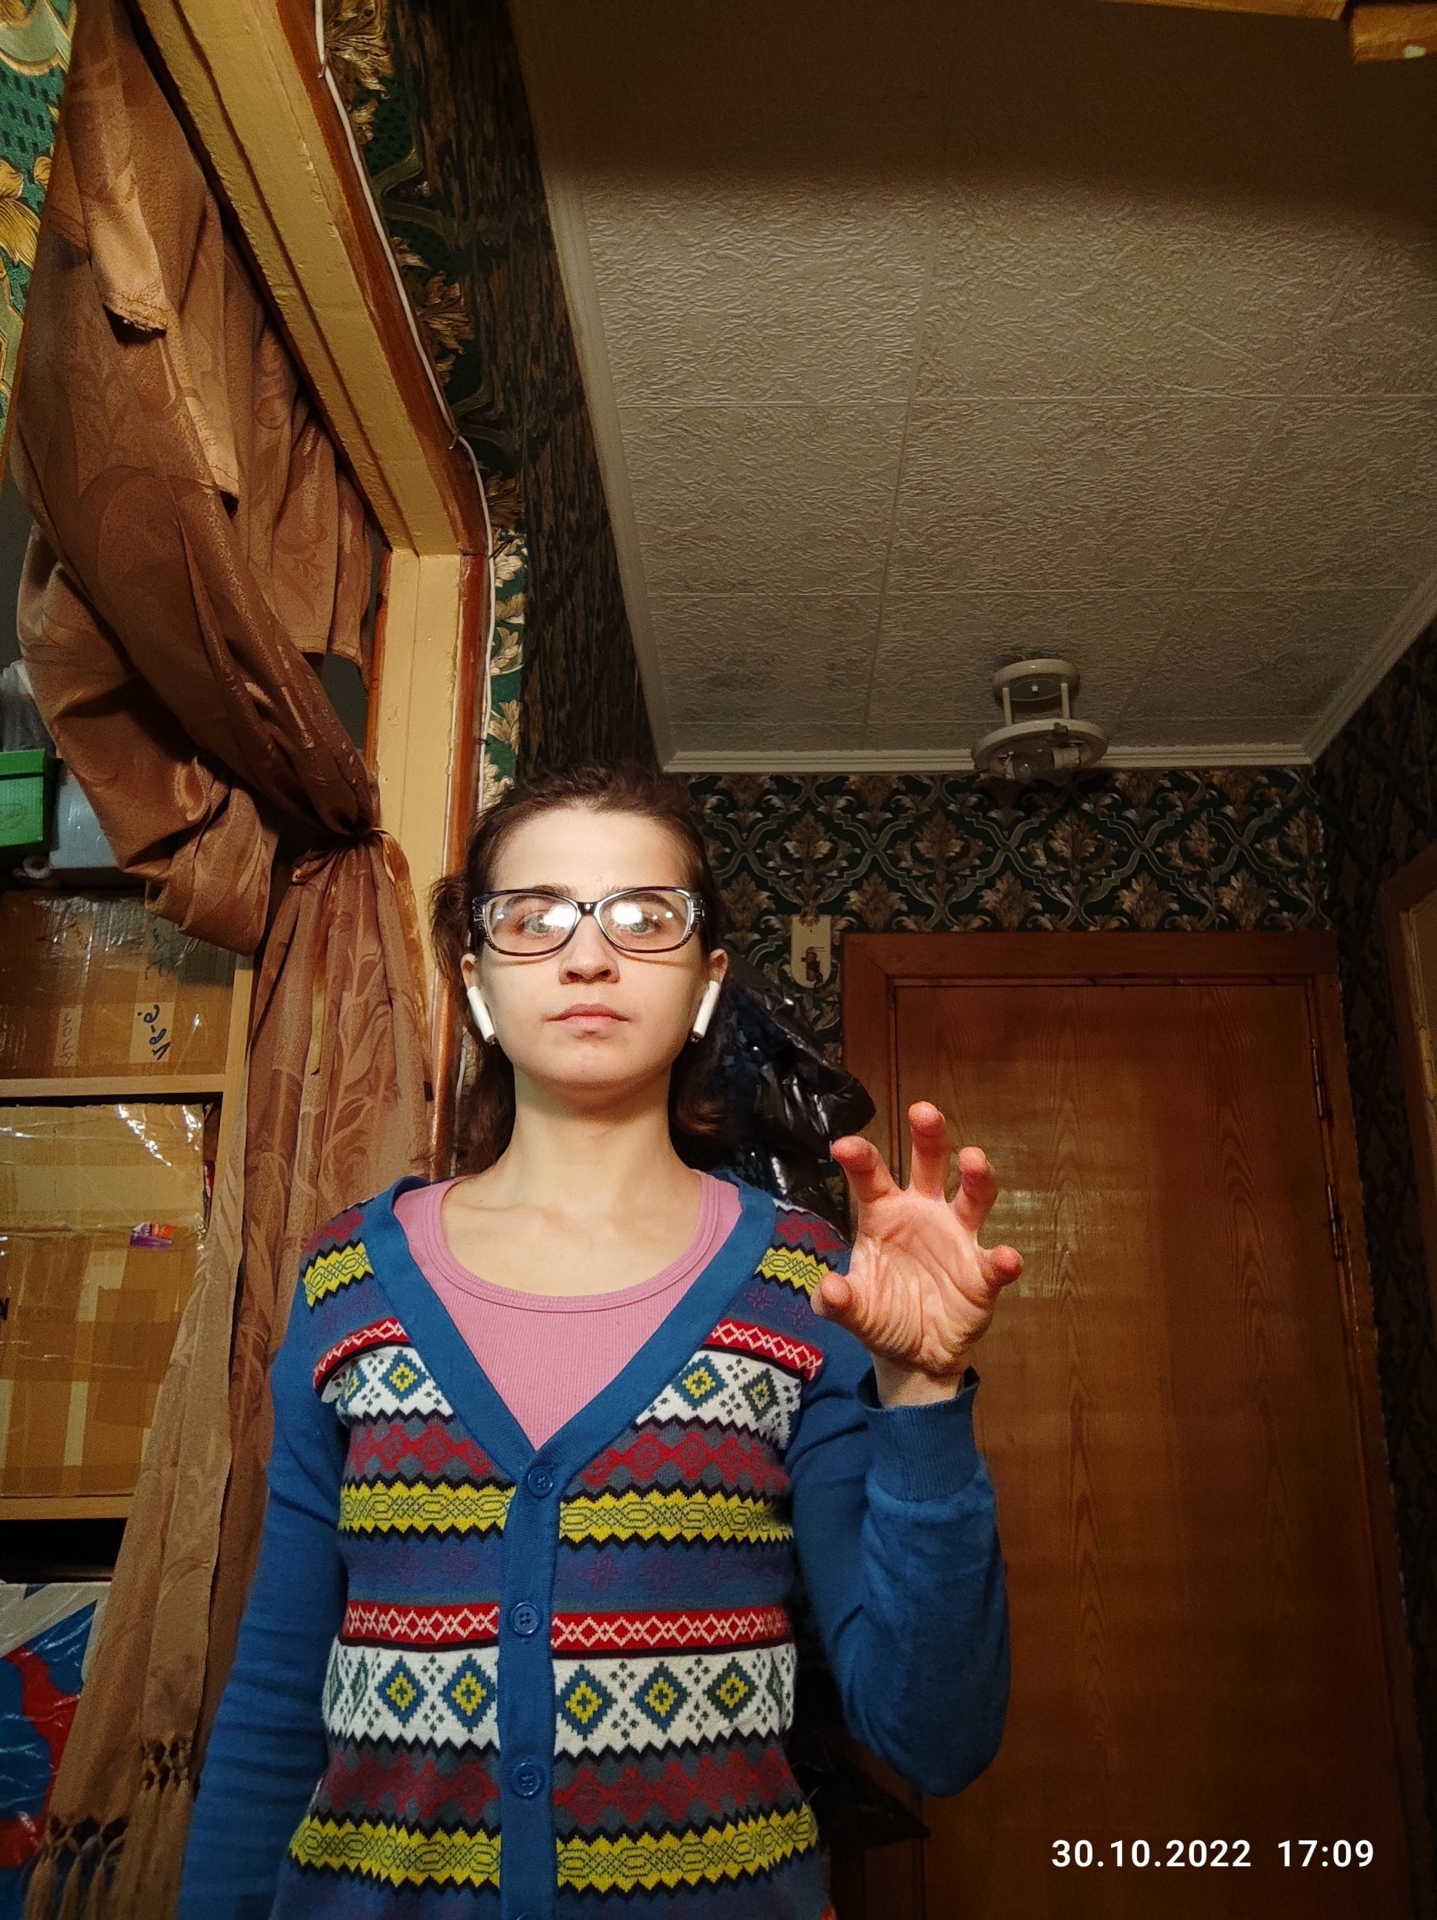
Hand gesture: grabbing